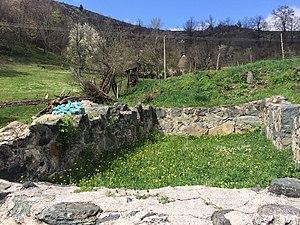
Le monastère de Mažići est un monastère orthodoxe serbe situé à Mažići, dans le district de Zlatibor et dans la municipalité de Priboj en Serbie. Il est inscrit sur la liste des monuments culturels de grande importance de la République de Serbie.